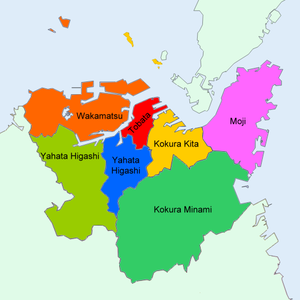
Carte des arrondissements de Kitakyūshū (Japon)
Kitakyūshū est une ville située dans la préfecture de Fukuoka, sur l'île de Kyūshū, au Japon.